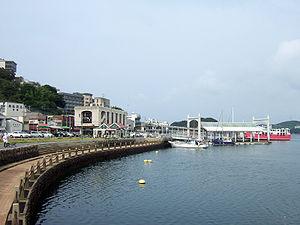
Hirado est une ville japonaise située dans la préfecture de Nagasaki. Elle occupe une île reliée à celle de Kyūshū par un pont.